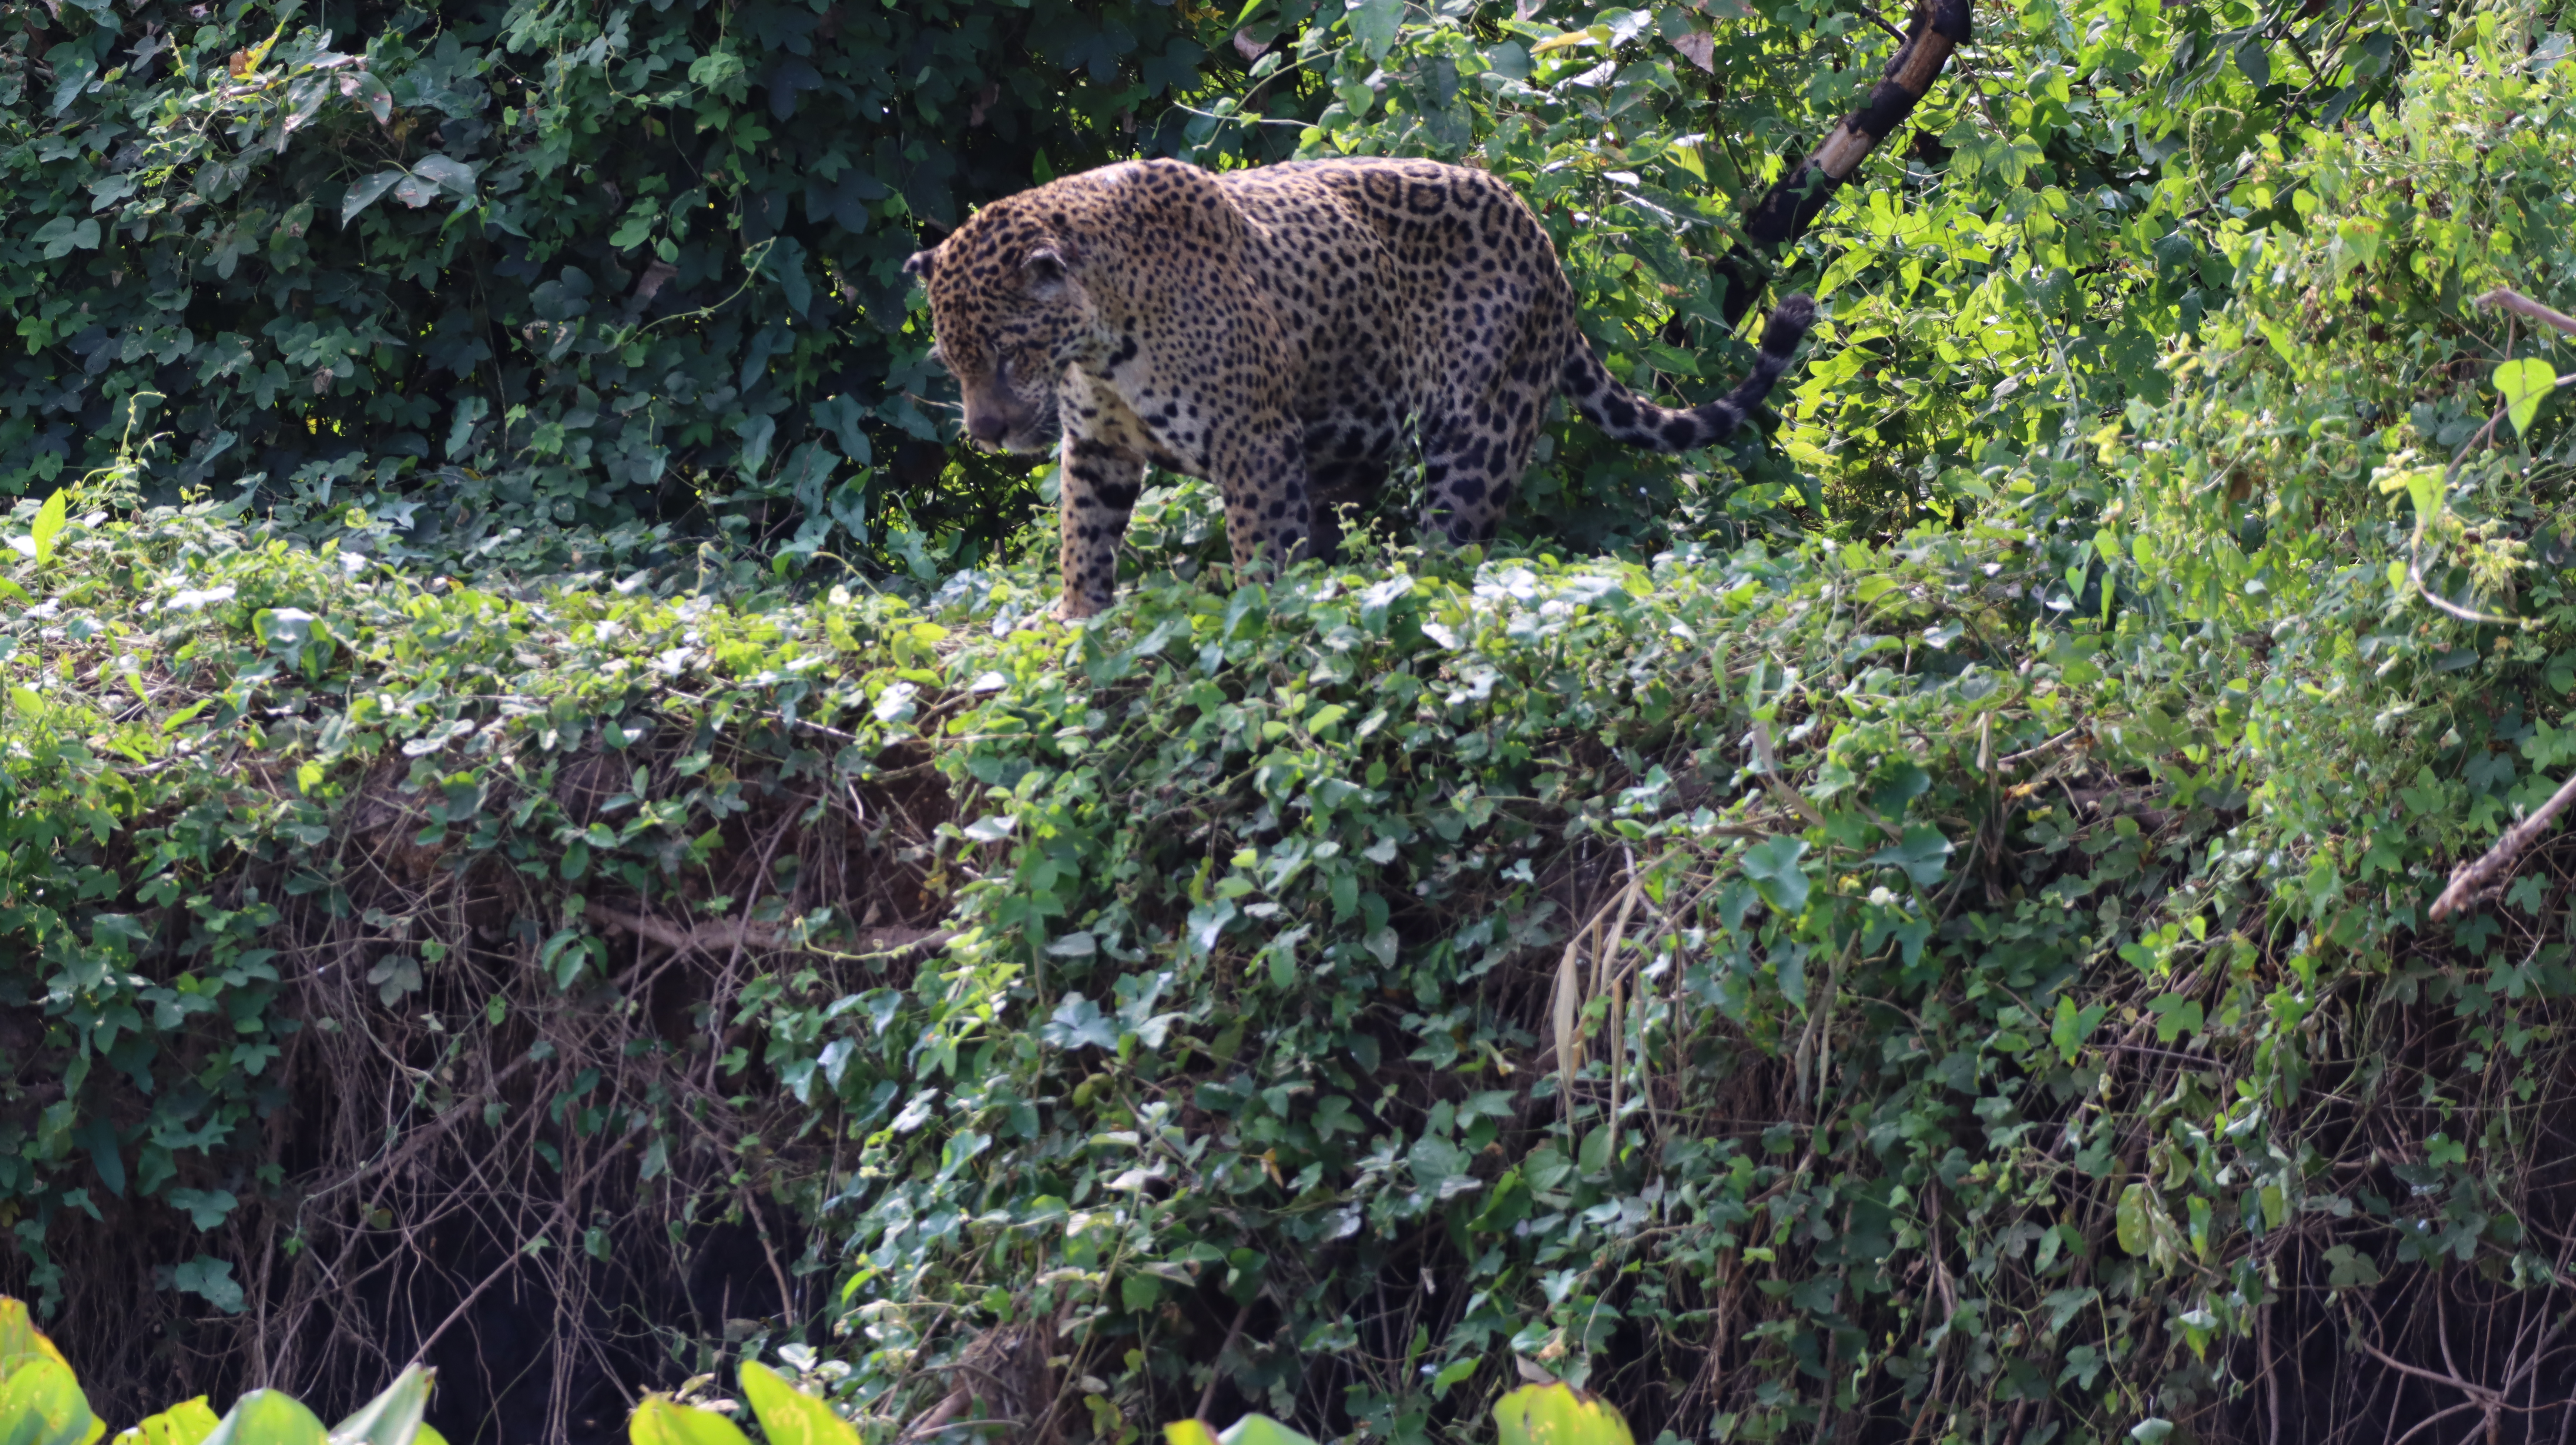
Jaguar: Kwang